Aeroflot Flight 6502

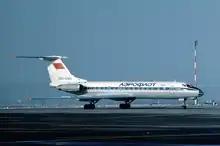
An Aeroflot Tu-134A, similar to that involved in the accident

Aeroflot Flight 6502 was a Soviet domestic passenger flight operated by a Tupolev Tu-134A from Sverdlovsk (now Yekaterinburg) to Grozny via Kuibyshev (now Samara), which crashed in Kuibyshev on 20 October 1986. Seventy of the 94 passengers and crew on board were killed when the plane overran the runway, after the pilot made a bet that he could make an instrument-only approach with curtained cockpit windows. Investigators determined the cause of the accident was pilot negligence.